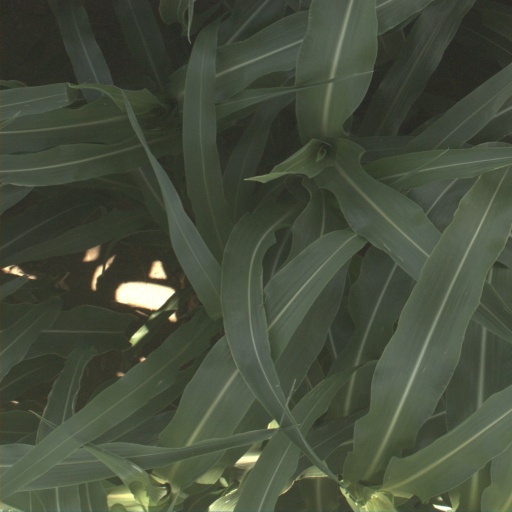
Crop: sorghum